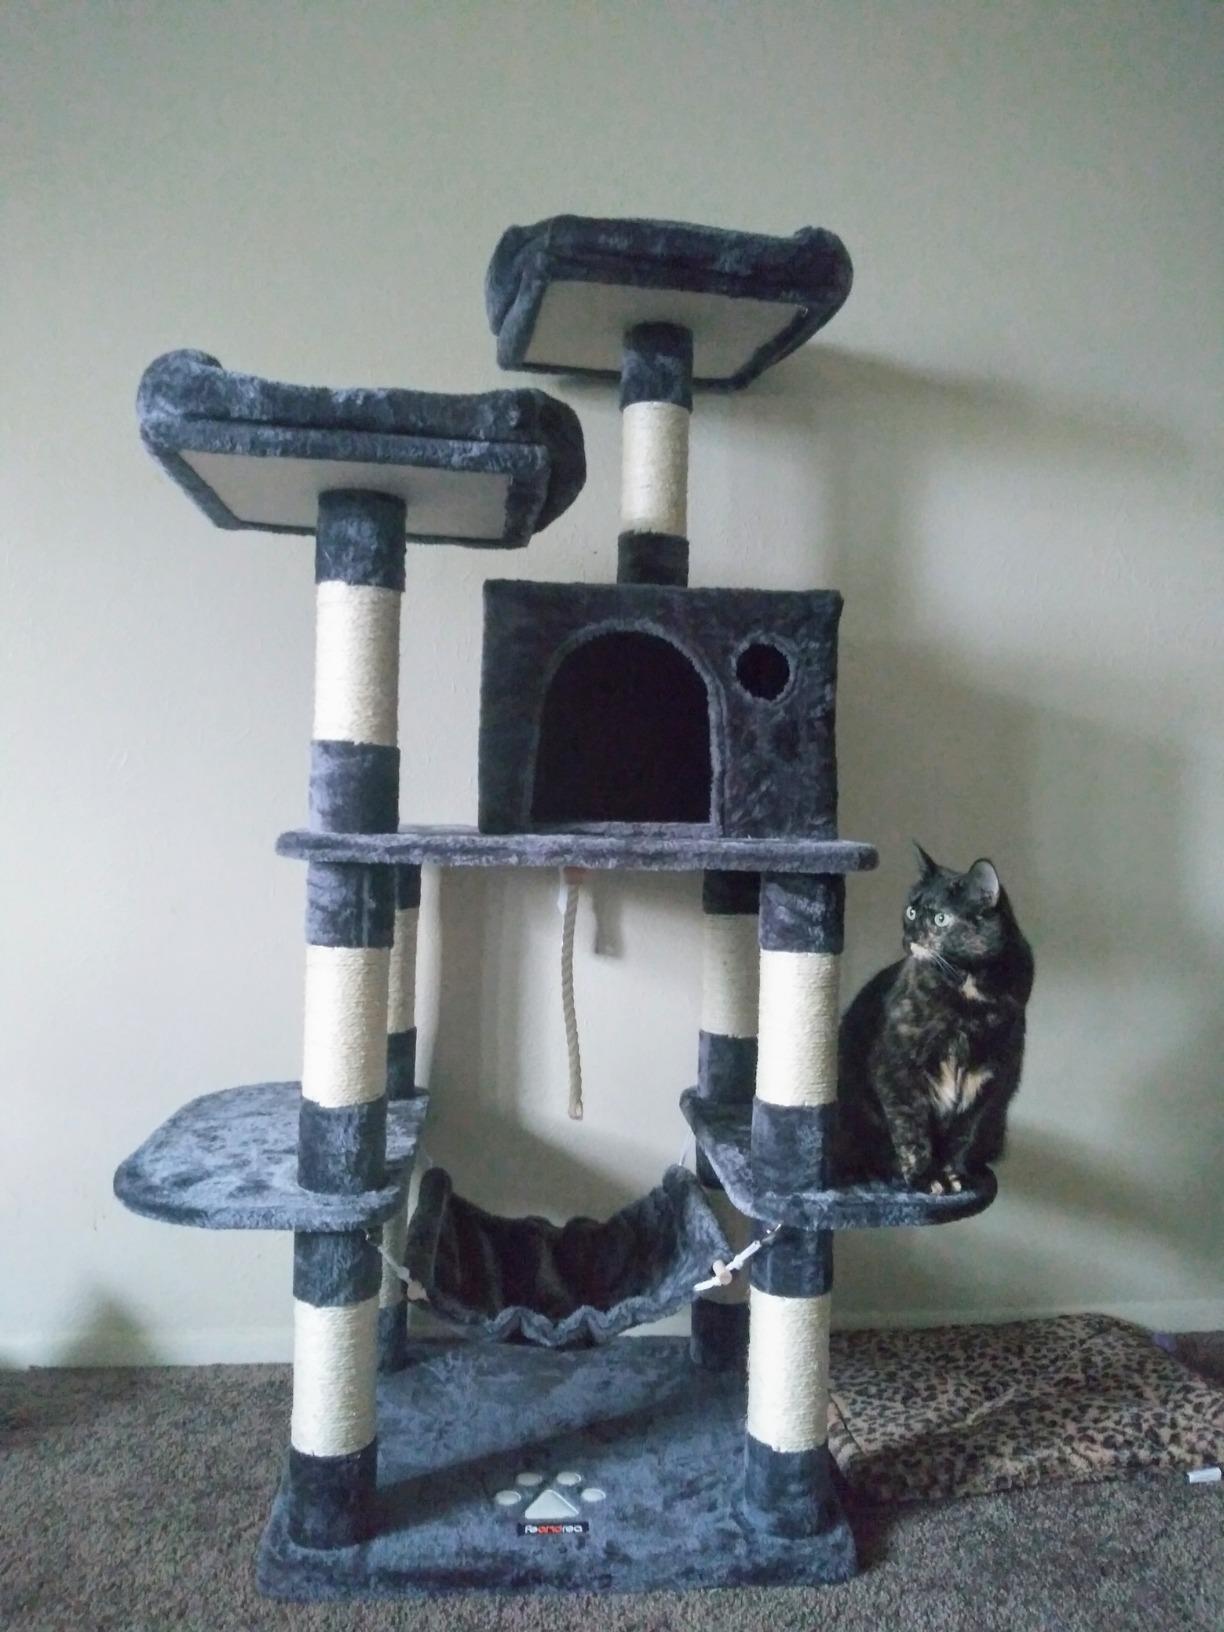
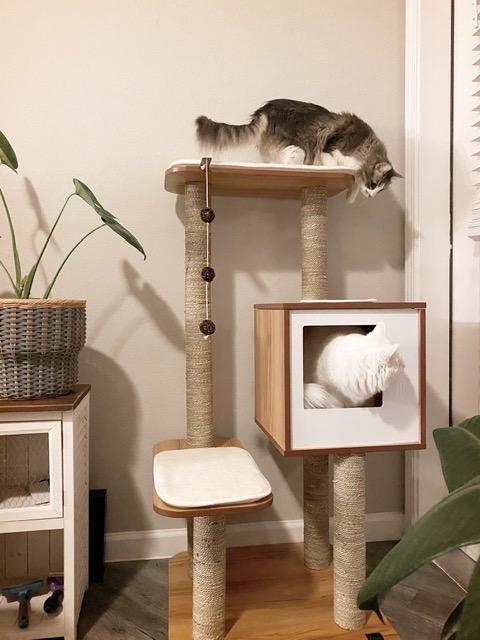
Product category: items_cat tree
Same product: no